Agouti coloration genetics

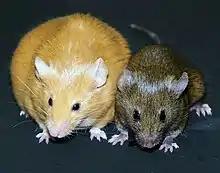
Both of these mice are viable yellow agouti a; however, the mouse on the right does not express it due to epigenetic methylation.

The nonagouti allele "a" is unusually likely to revert to the black-and-tan allele "a" or to the white-bellied agouti allele "A".